Poekilopleuron

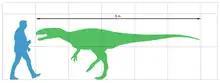
Size of "Poekilopleuron" compared to a human

The most distinctive feature of "Poekilopleuron" were its forelimbs. Their length, about 60 cm, was a sign of this theropod's more original build. Unlike later Theropoda, whose forelimbs tended toward reduction in length in proportion to the animals' size, "Poekilopleuron"s were long and, by implication, potent. The length mostly resided in the elongated but powerfully muscled humerus. The antebrachia (forearms) were markedly short and robust, a characteristic shared with "Poekilopleuron's" slightly later and considerably larger American cousin "Torvosaurus". A unique feature is a lack of the olecranon process on the ulna.